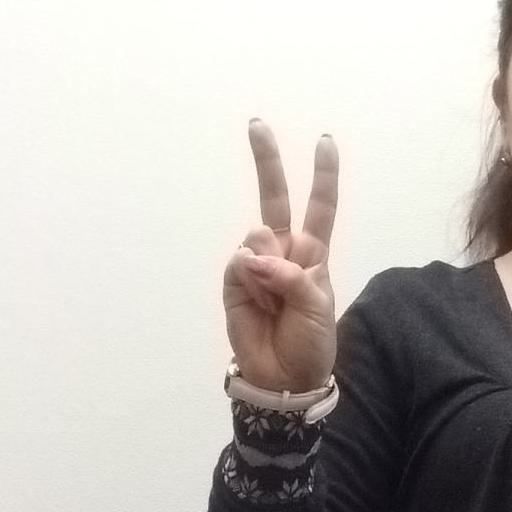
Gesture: peace